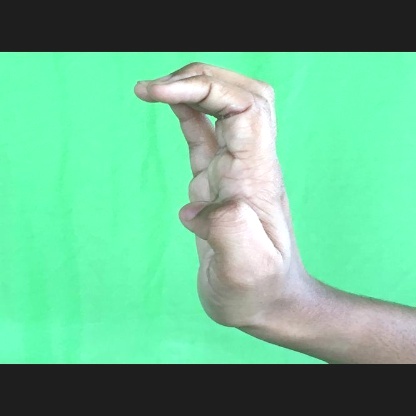
Mudra: Sarpasirsha